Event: Nepal Earthquake
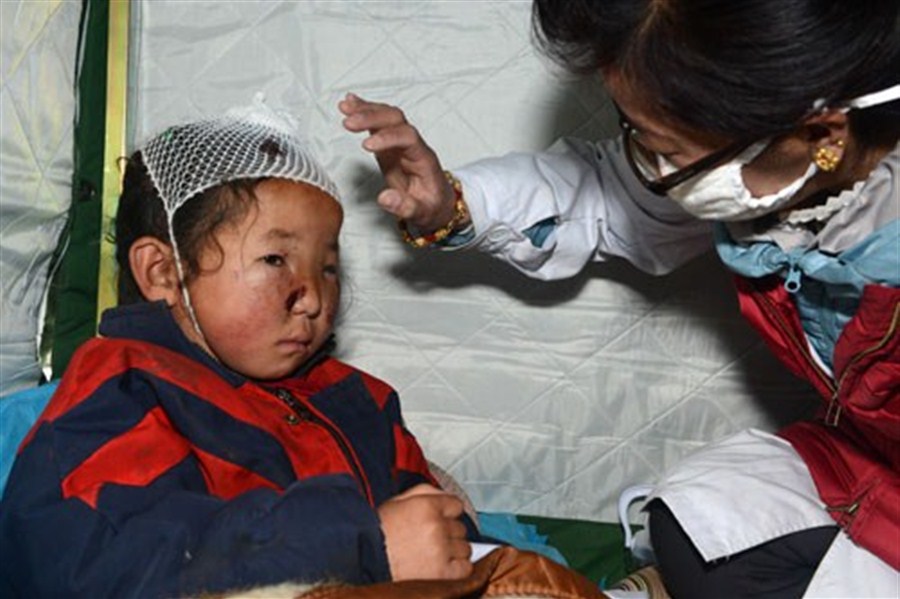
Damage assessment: no_damage